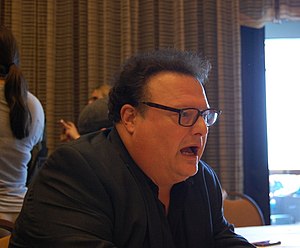
Wayne Knight
Wayne Knight er en amerikansk skuespiller, der har optrådt i adskillige film og komedieserier, bl.a. komedieserierne Mælkevejen 1.th og som den irriterende Newman i Seinfeld.